Patrick Carpentier

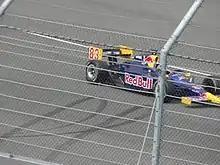
Carpentier at Twin Ring Motegi in 2005

Tracy's performance weakened Carpentier's position within the team and rumours circulating pre-2004 season suggesting Carpentier would be dropped by Forsythe Racing, in favour of Rodolfo Lavin. Instead, Gerald Forsythe decided to run a third car for Lavin. Allegedly, Patrick kept his ride because of his marketing popularity in his homeland. He would repay Forsythe by retaining the Grand Prix of Monterey. Despite finishing higher than Paul Tracy in the 2004 championship, Carpentier left the team and the series for the 2005 season, joining Eddie Cheever's Cheever Racing in the IndyCar Series. Due to his excellent record on oval tracks he was expected to do well (most of the IndyCar Series races are on ovals which had become virtually extinct in Champ Car), but uncompetitive Toyota engines prevented any major success. He ended 10th in the standings with two third places and 11 top 10s out of 17 races.